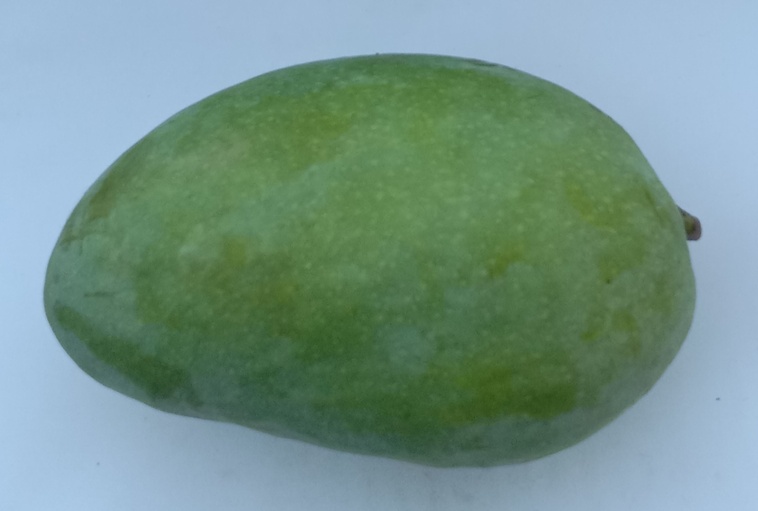
Mango variety: Chaunsa (Summer Bahisht)